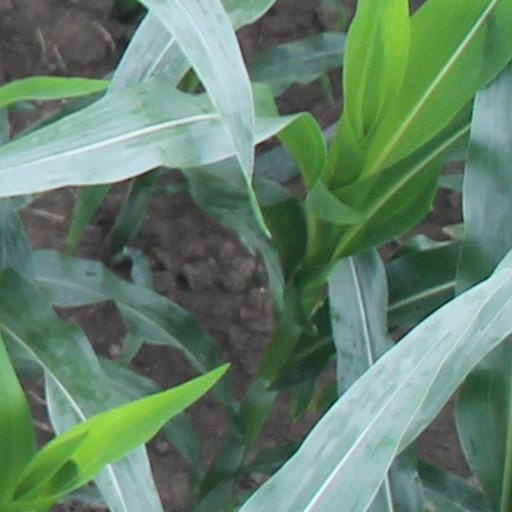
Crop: maize; corn